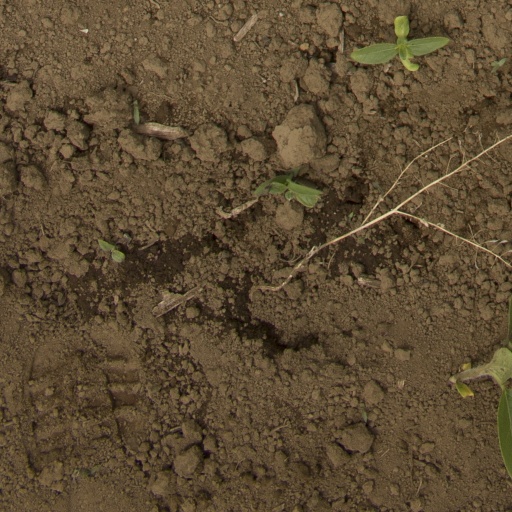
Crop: Jerusalem artichoke